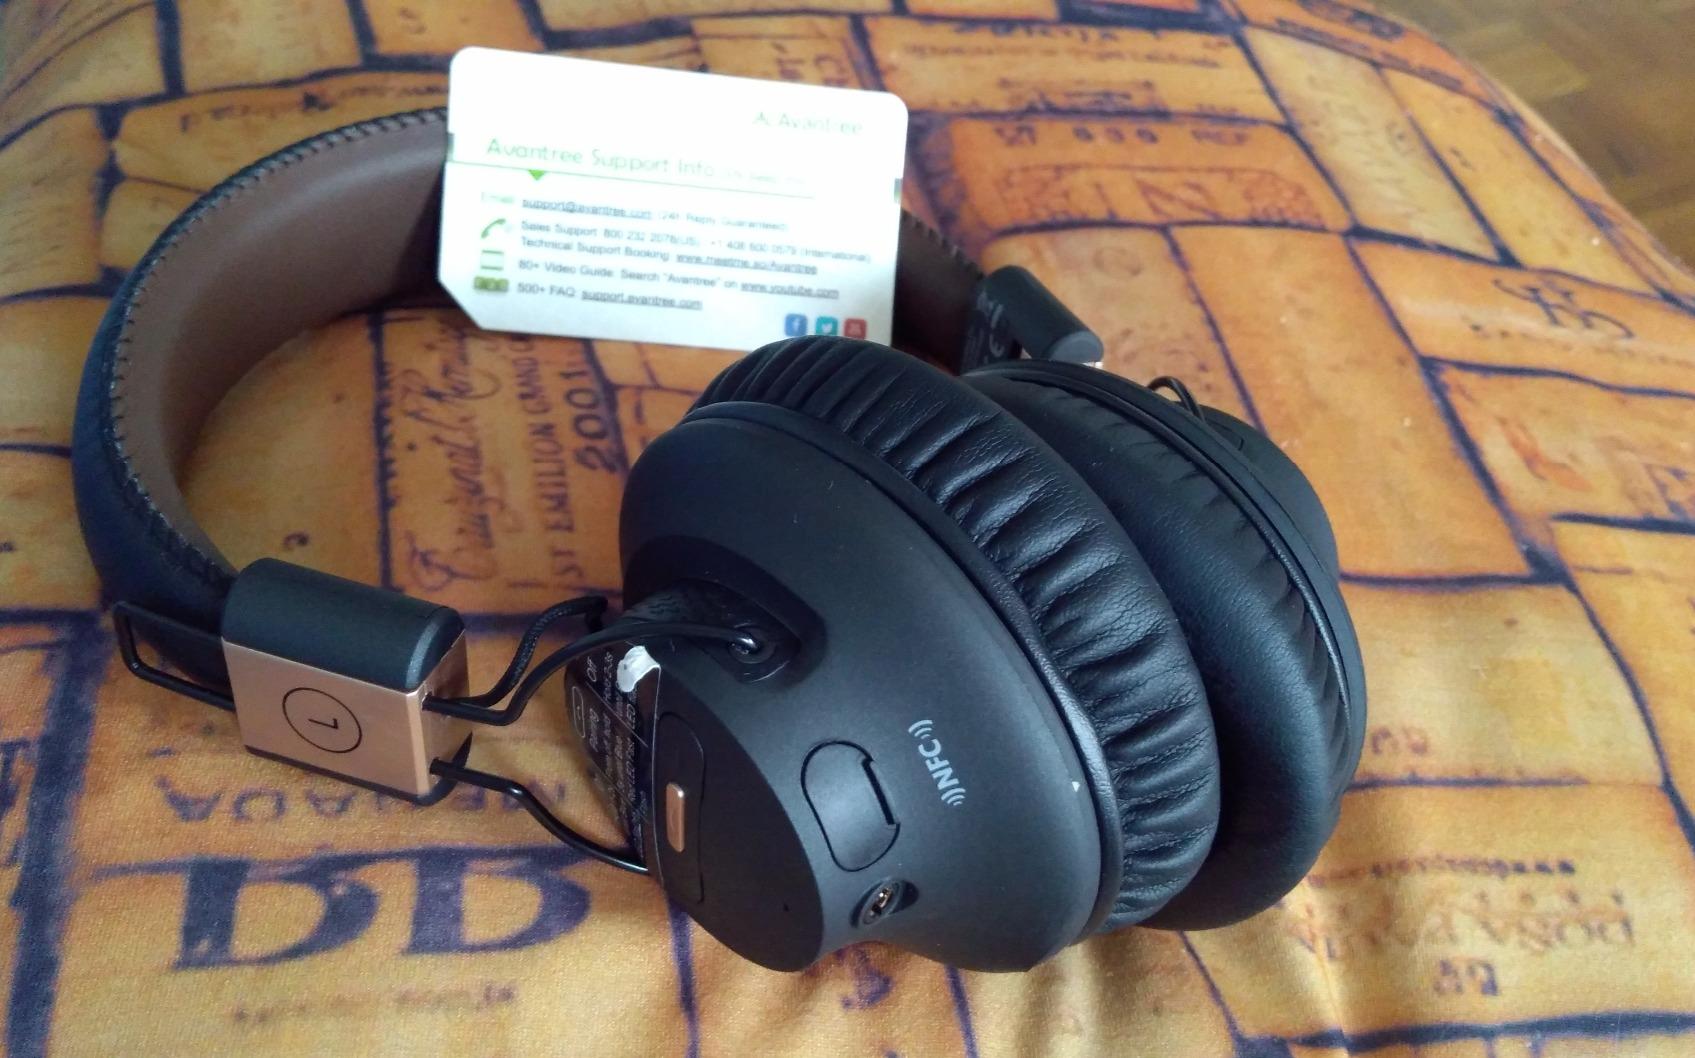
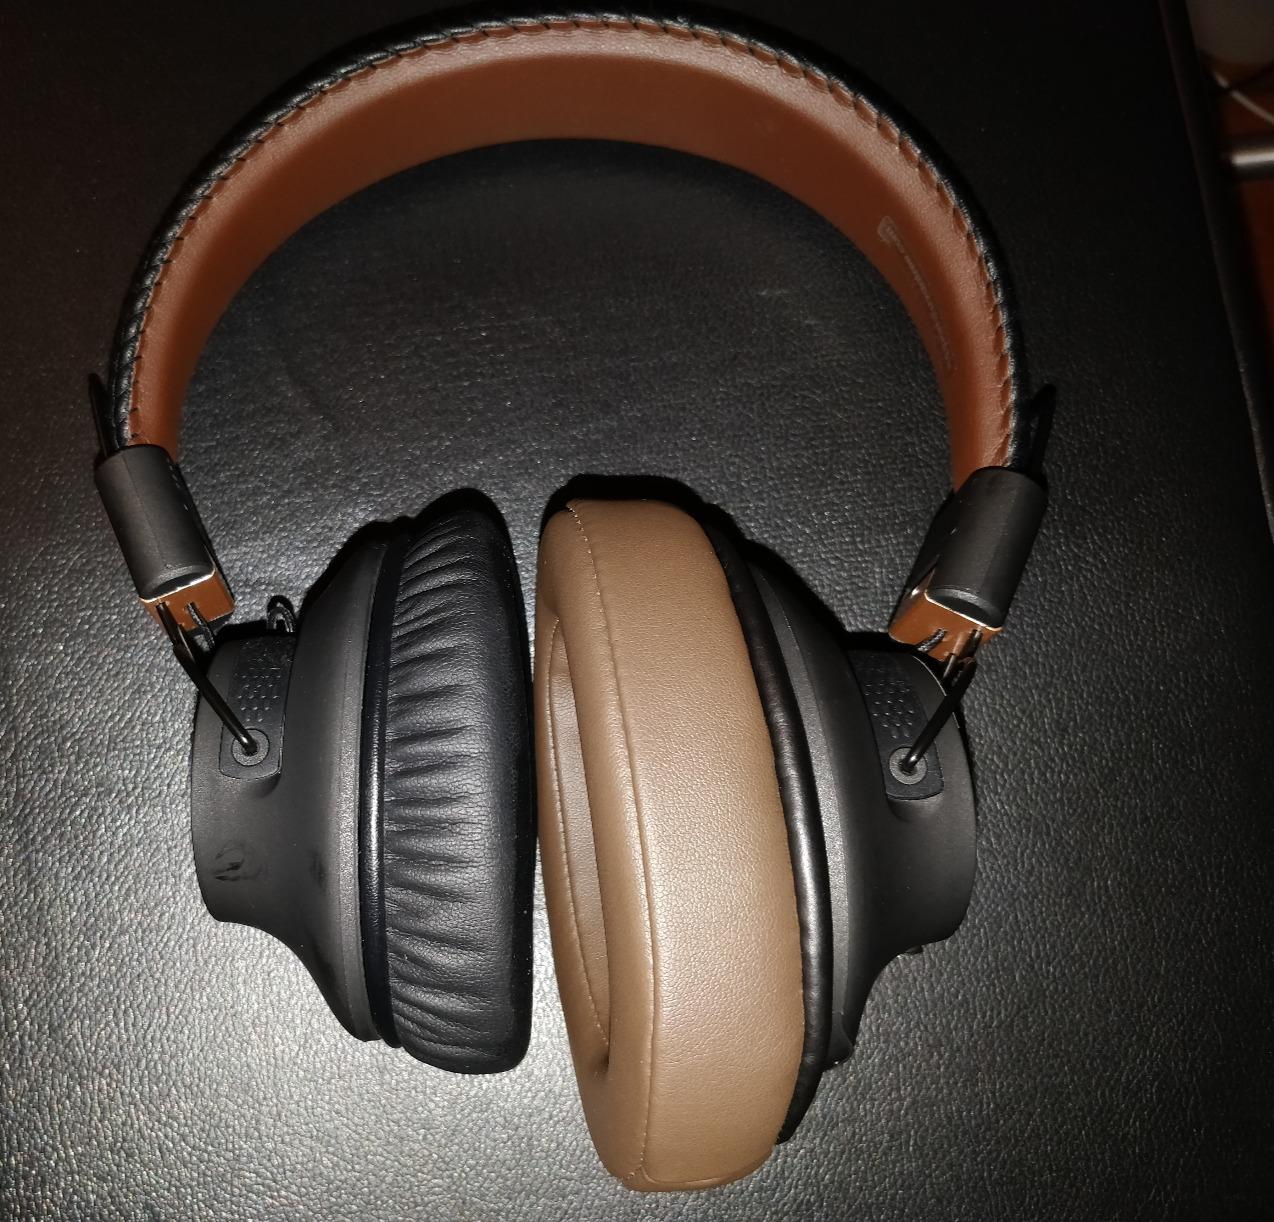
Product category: headphones
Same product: yes